Sarah Doyle Center for Women and Gender

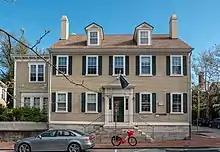
Sarah Doyle Women's Center, 26 Benevolent Street

The Sarah Doyle Center for Women and Gender (SDCWG), formerly the Sarah Doyle Women's Center, is a center at Brown University, which "seeks to provide a comfortable, yet challenging place for students, faculty, and staff to examine the multitude of issues around gender". It was named in honor of the prominent Rhode Island educator, Sarah Doyle. The SDCWG was established in 1974 as the Sarah Doyle Women's Center at the Sarah Doyle house at 185 Meeting Street. It moved to 26 Benevolent Street in 2001 to make way for construction of the Sidney E. Frank Hall for Life Sciences.